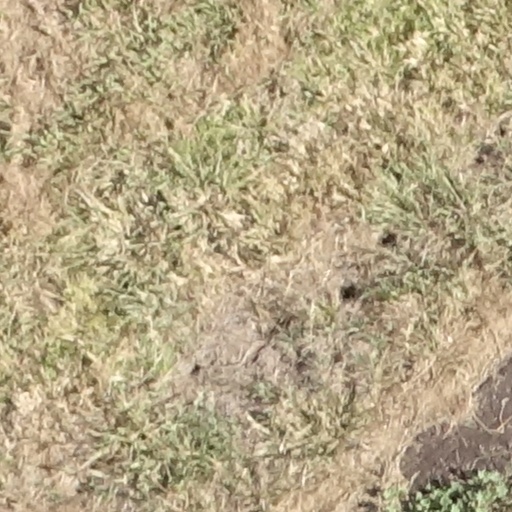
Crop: sorghum